Layla El

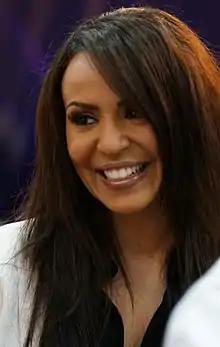
Layla in 2014

Layla El (born 25 June 1977) is an English retired professional wrestler, dancer and model. She is best known for her tenure in WWE, under the mononymous ring name Layla. She danced for Carnival Cruise Lines, the Miami Heat franchise of the National Basketball Association, and Kanye West during his performance at the MTV Video Music Awards before becoming a contestant on the 2006 edition of WWE's "Diva Search", which she won to earn a contract with the company.